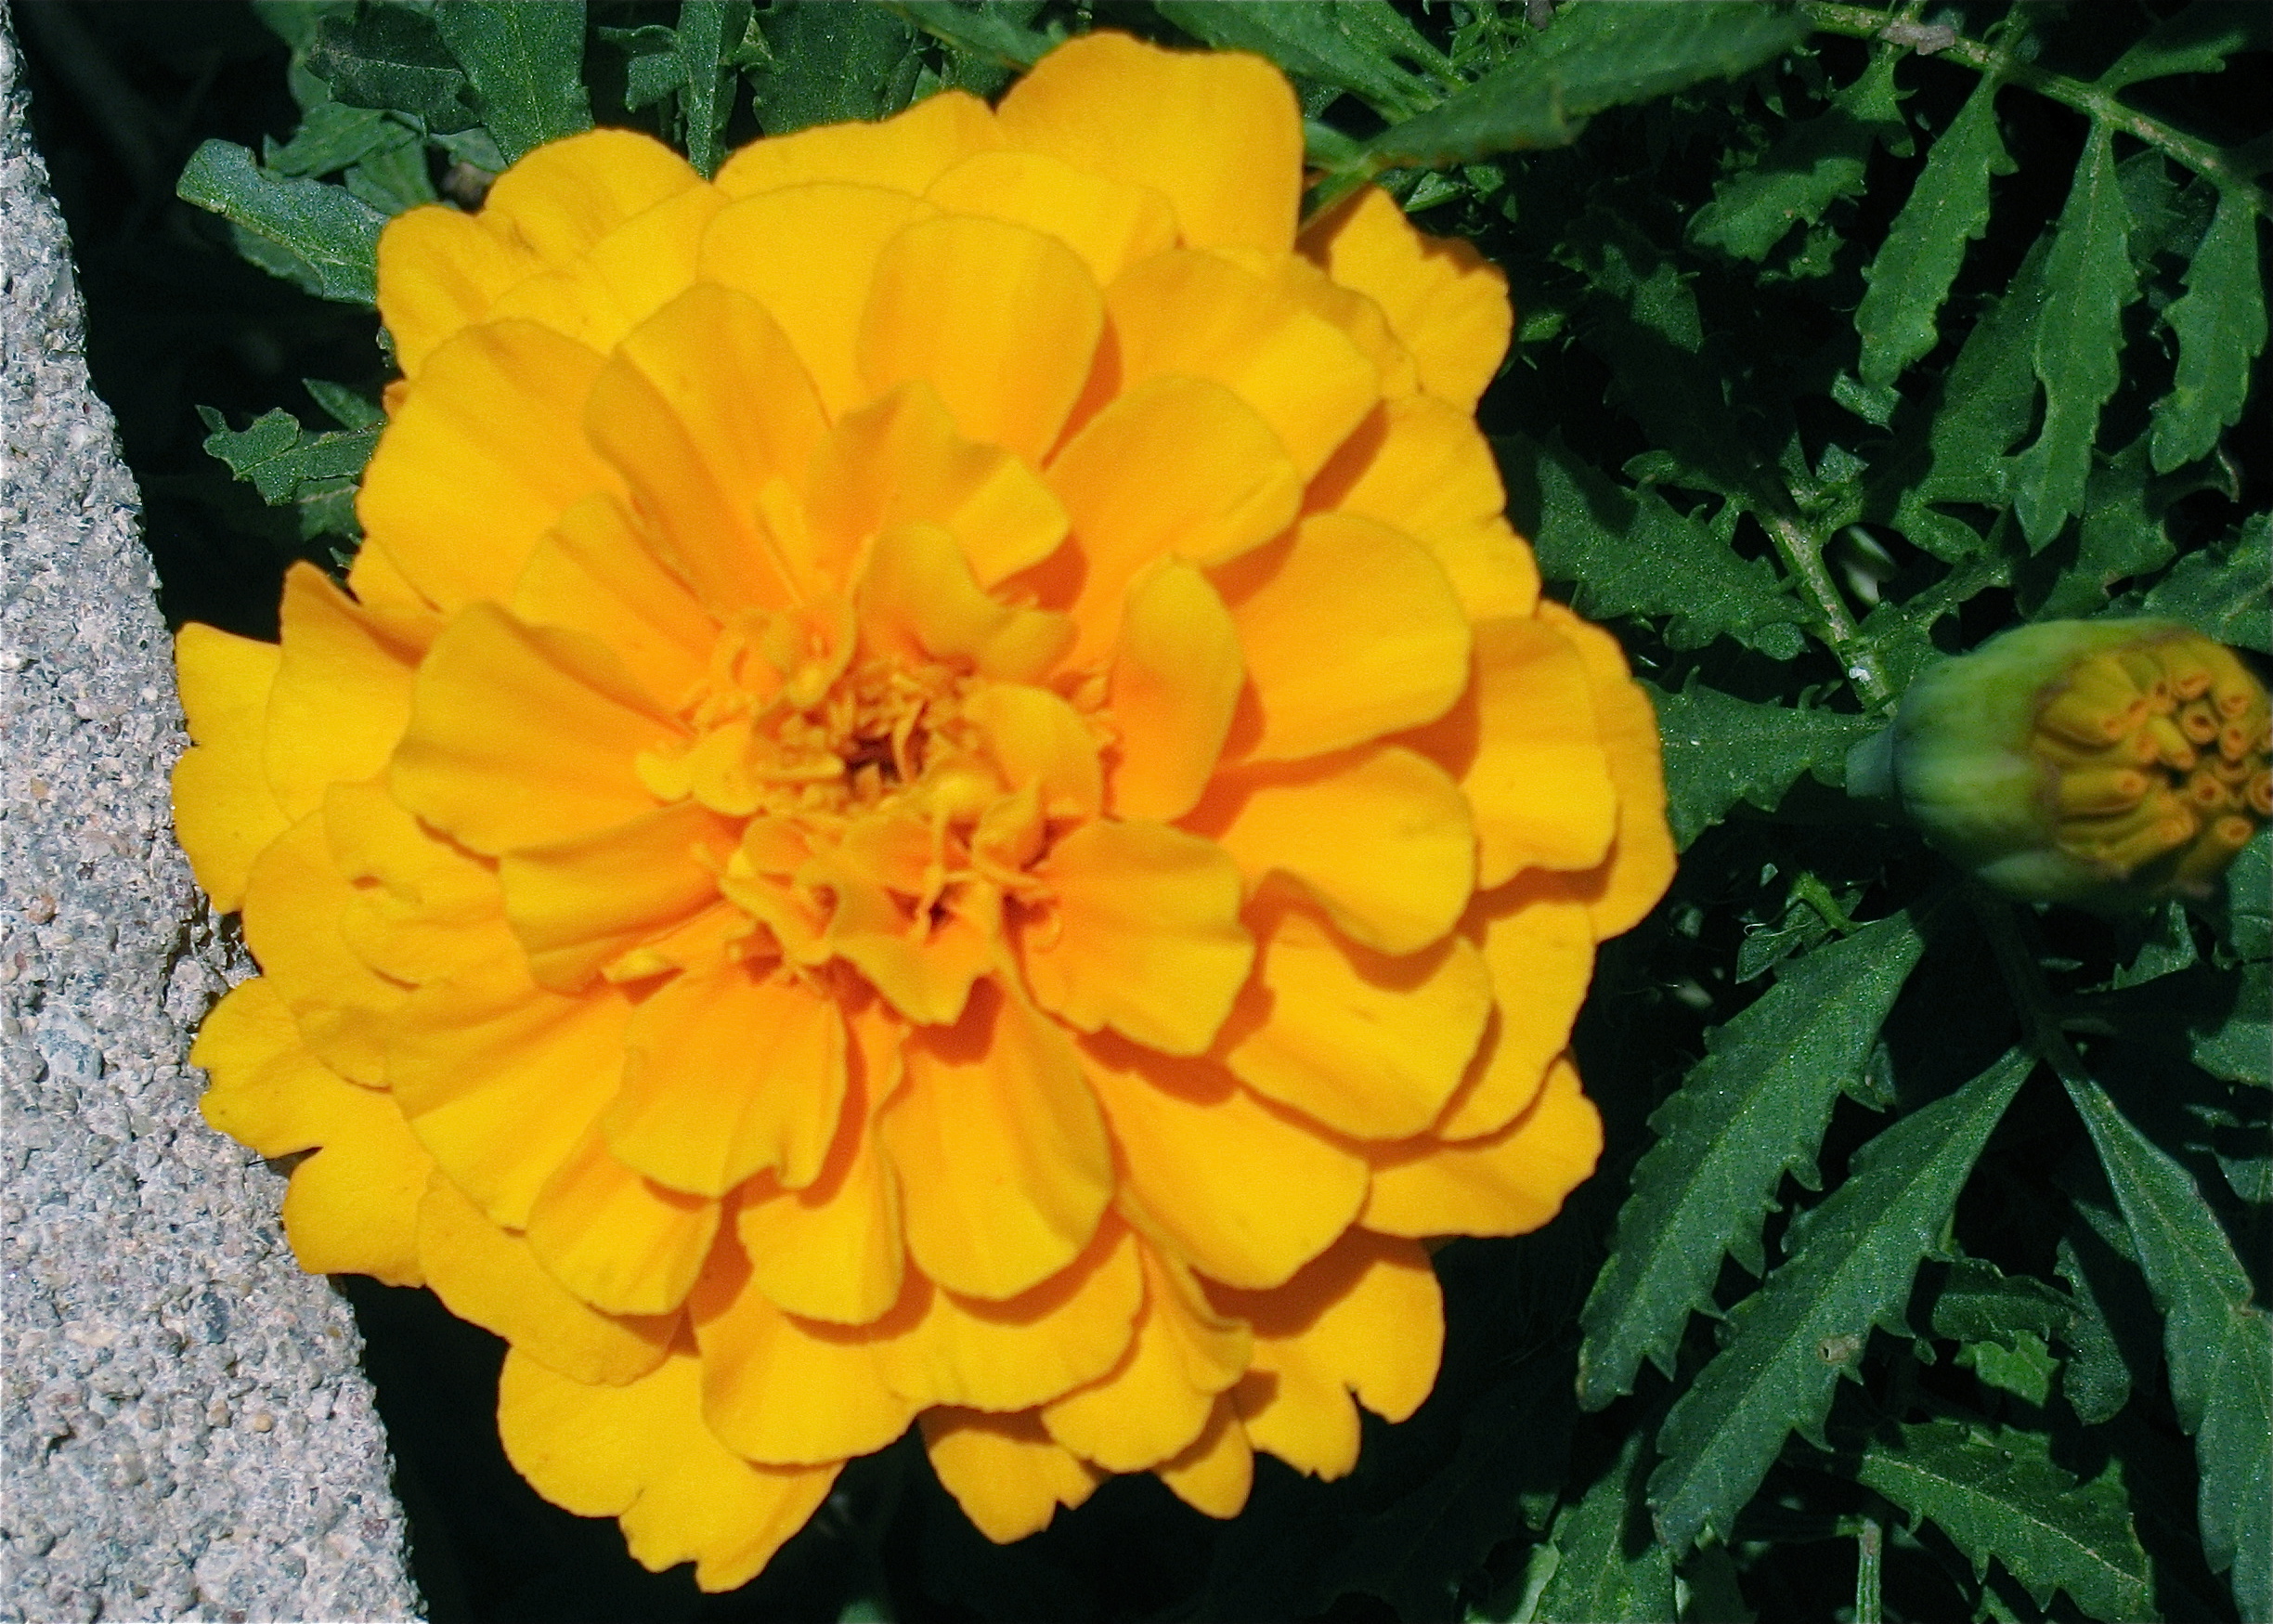
plant, flower, petal, botany, yellow, flora, flowering plant, daisy family, calendula, annual plant, land plant